2022 Kazakh presidential election

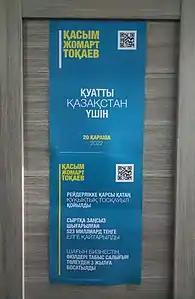

Campaigning officially kicked off on 21 October 2022 at 18:00, with presidential candidates opening up their public election headquarters across Kazakhstan's regions. The Central Election Commission (CEC) on 22 October held a meeting with the representatives of campaign headquarters regarding the rules of canvassing in which the CEC issued a warning about the candidates' expulsion if laws are violated and that all financial transactions must be conducted openly with the campaign headquarters issuing reports of election spending.